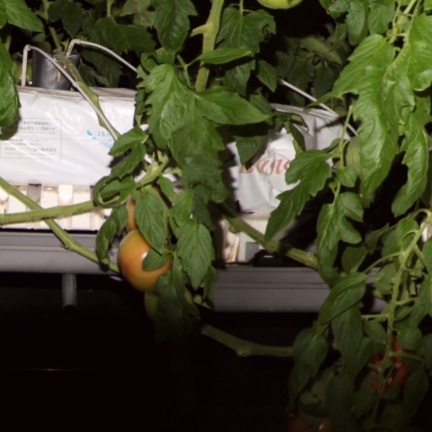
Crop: tomato